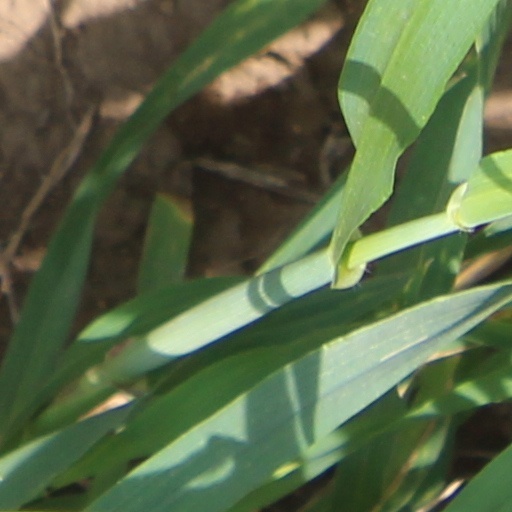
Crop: wheat